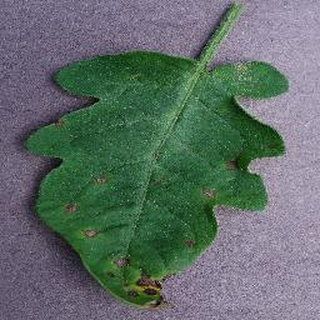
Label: tomato_septoria_leaf_spot